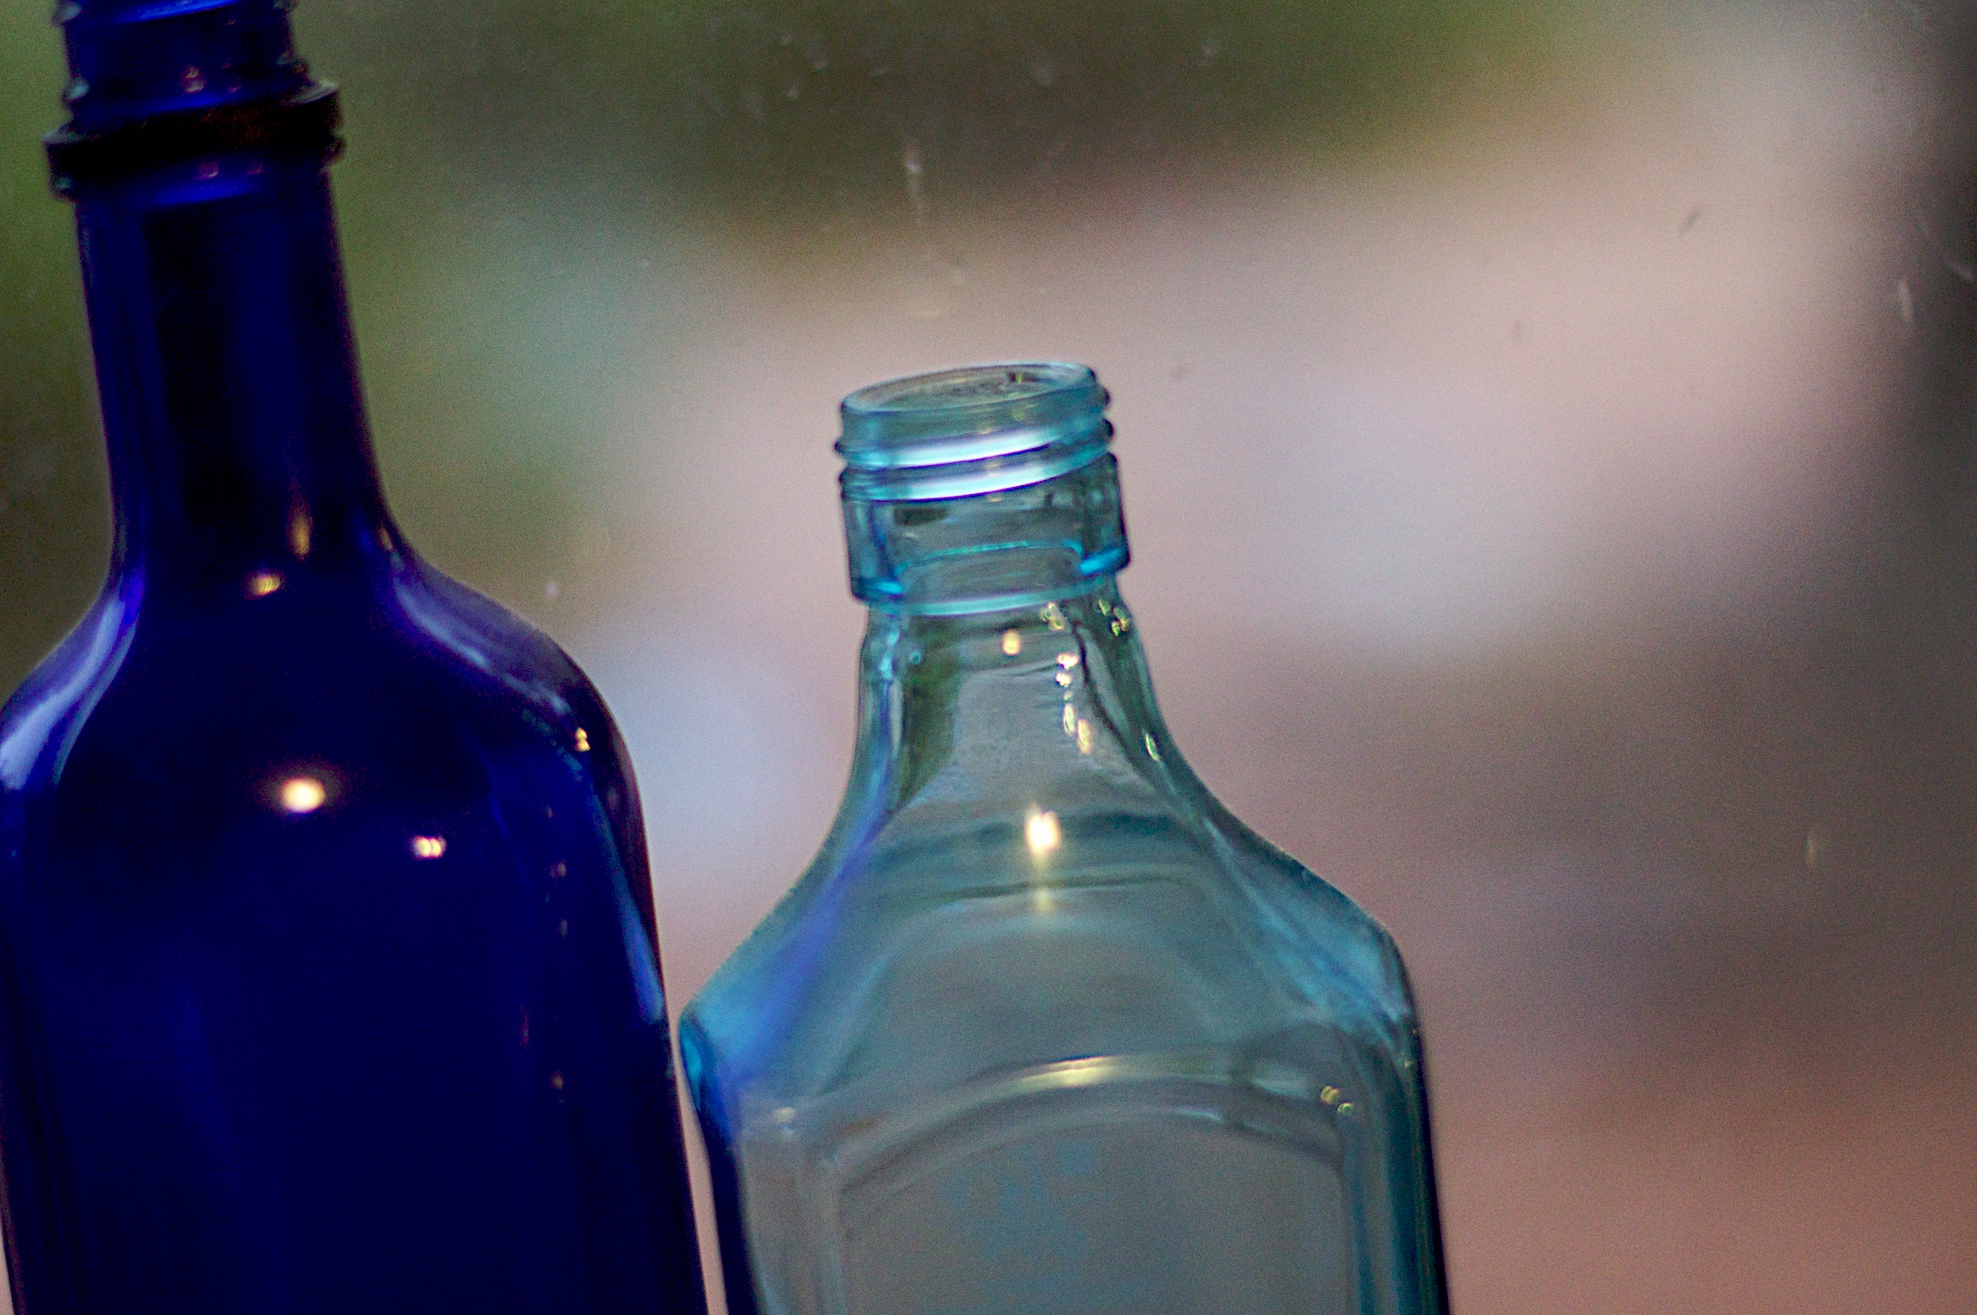
water, glass, drink, bottle, blue, tableware, alcohol, wine bottle, glass bottle, beer bottle, liqueur, distilled beverage, drinkware